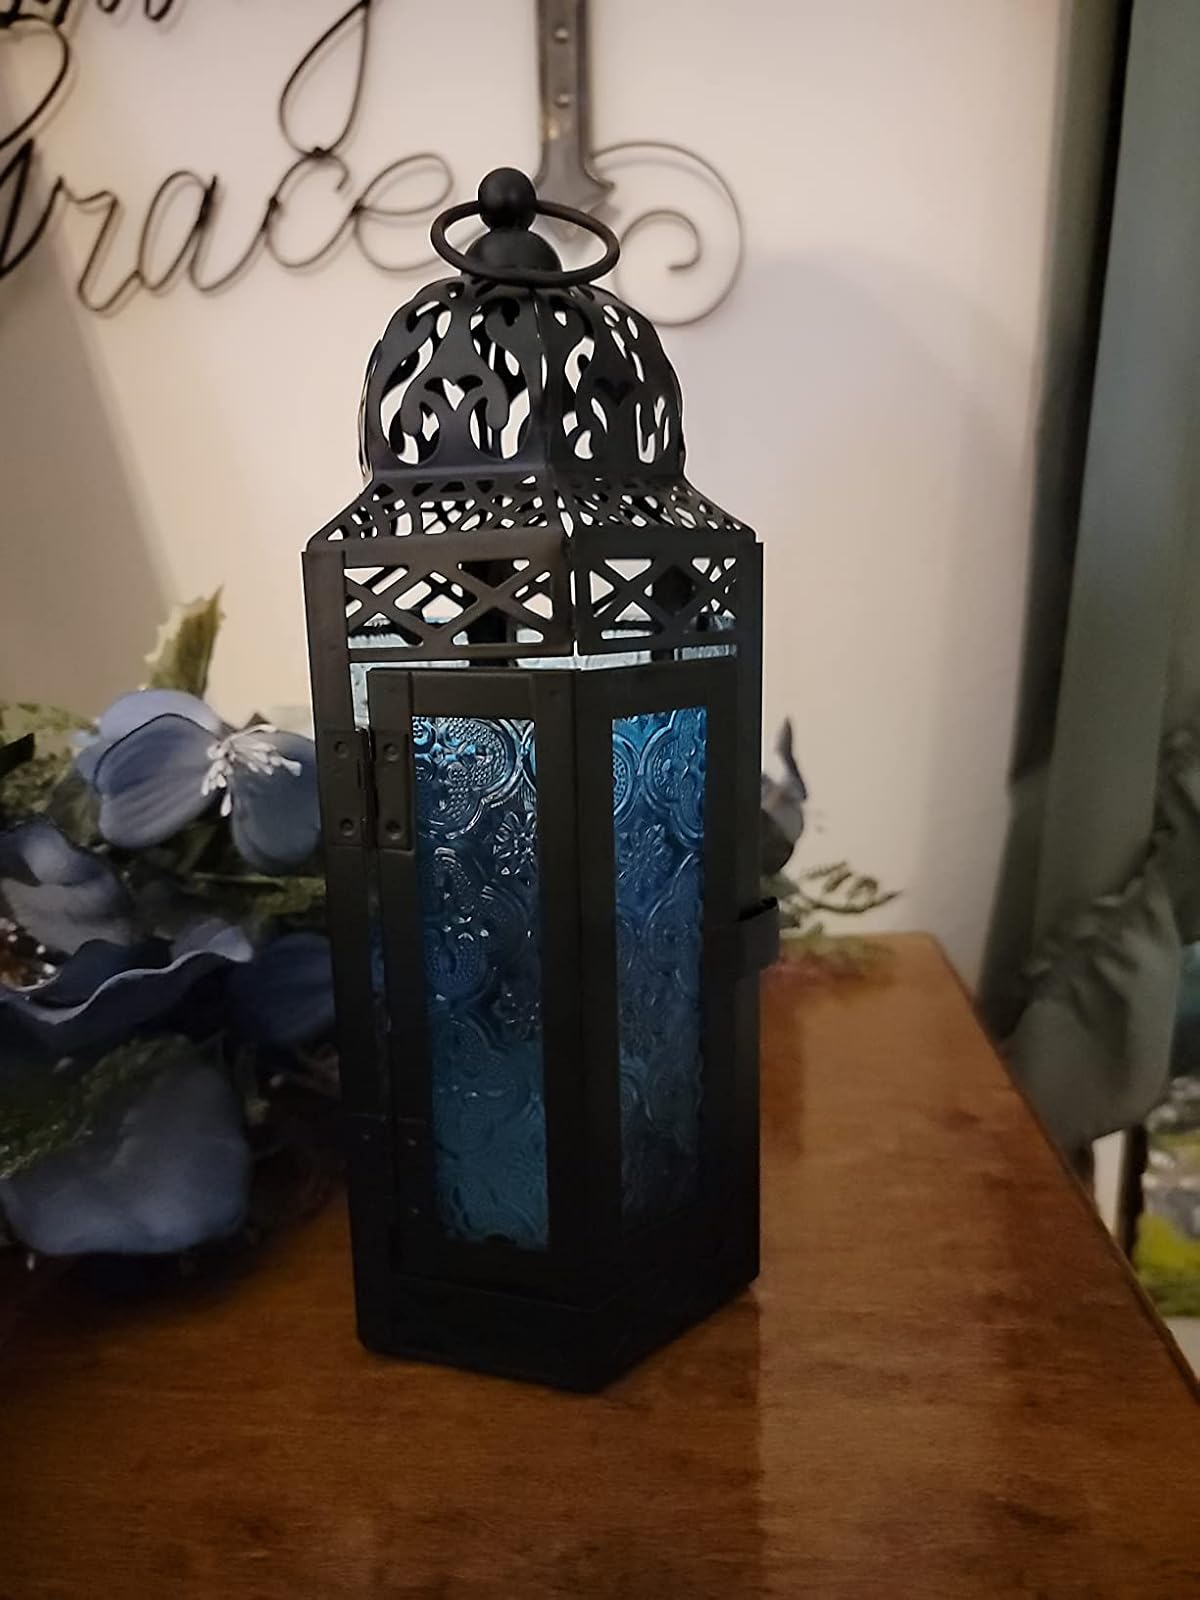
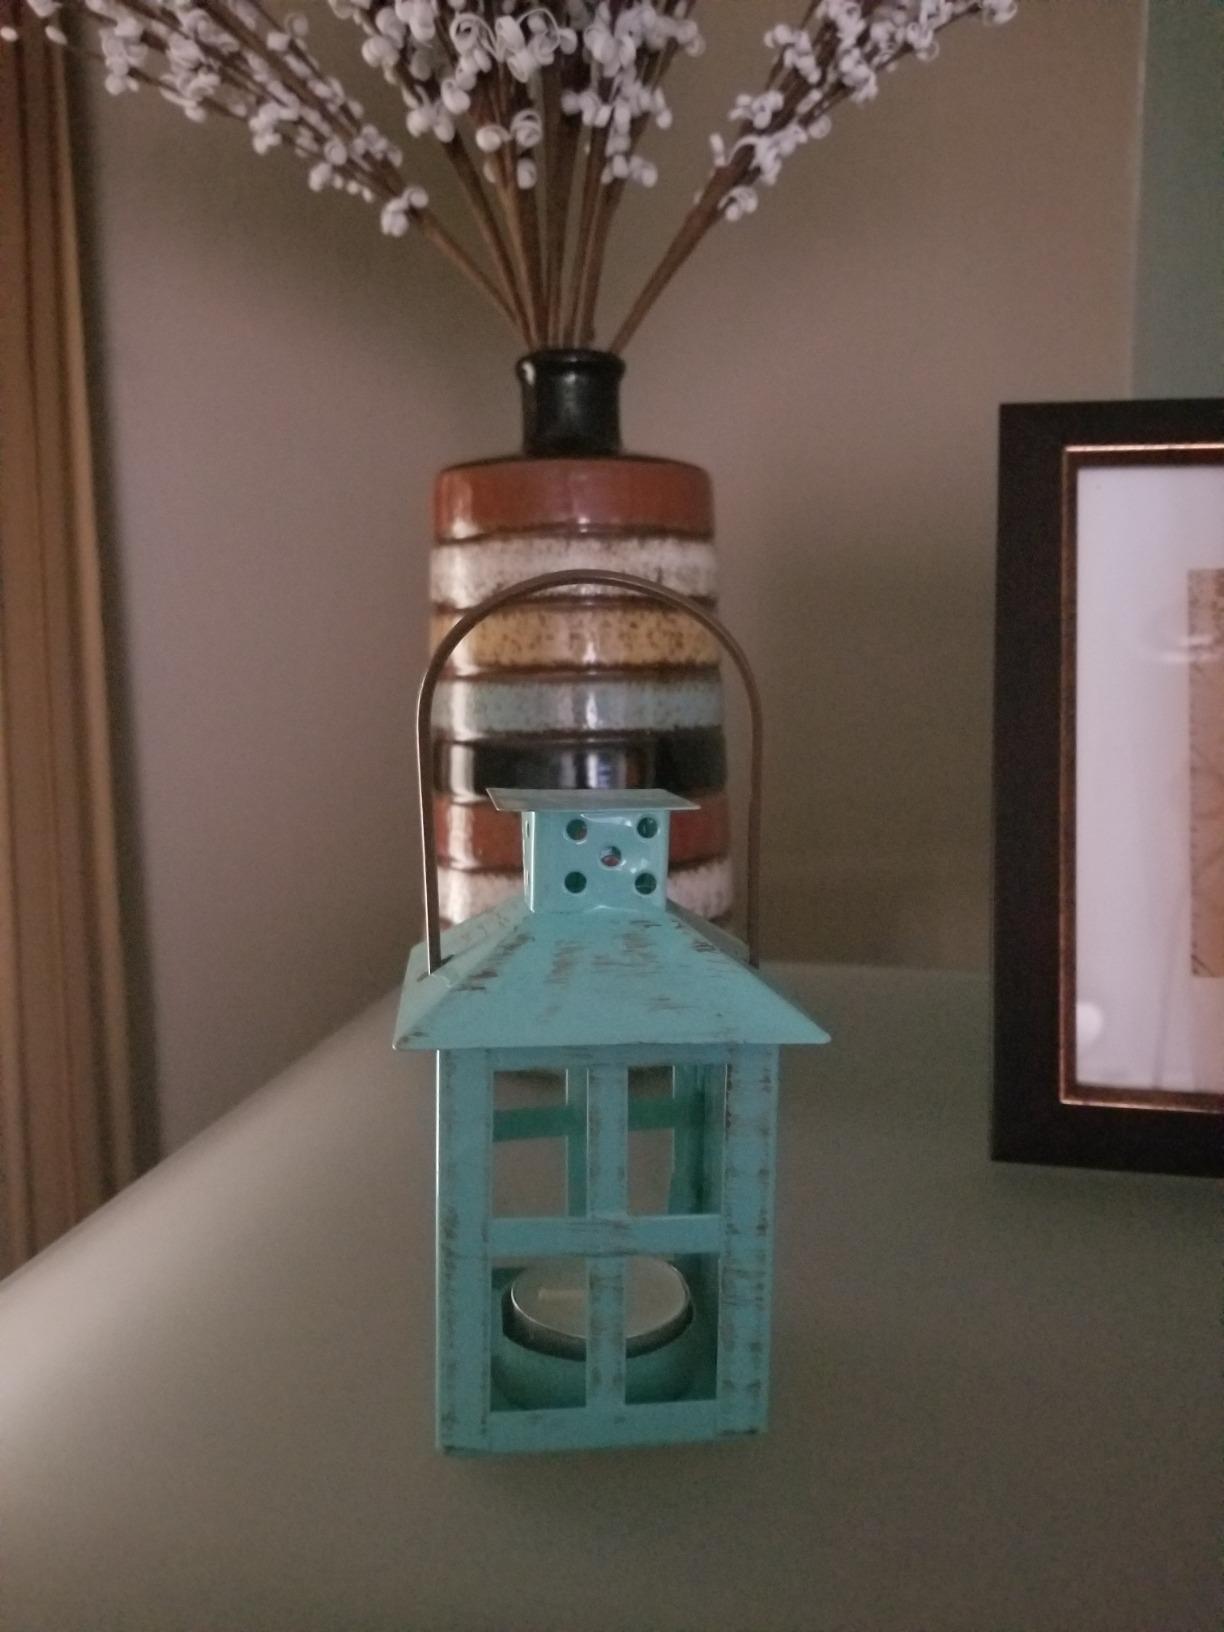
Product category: lantern
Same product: no